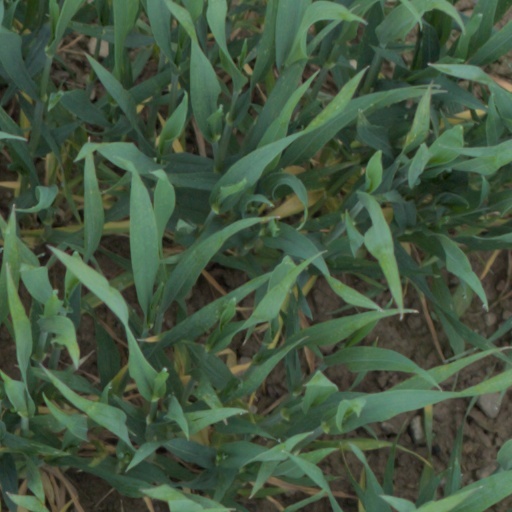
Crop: wheat